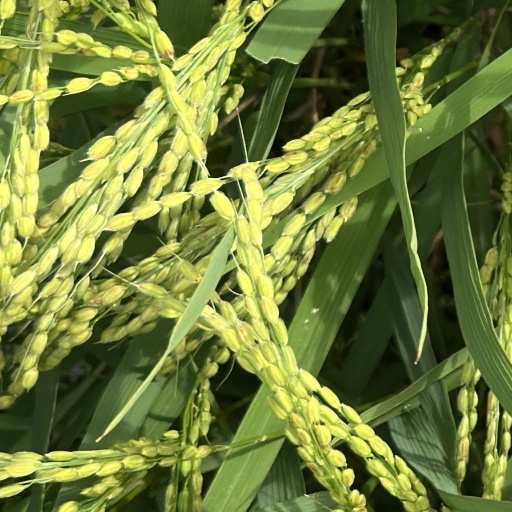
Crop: rice